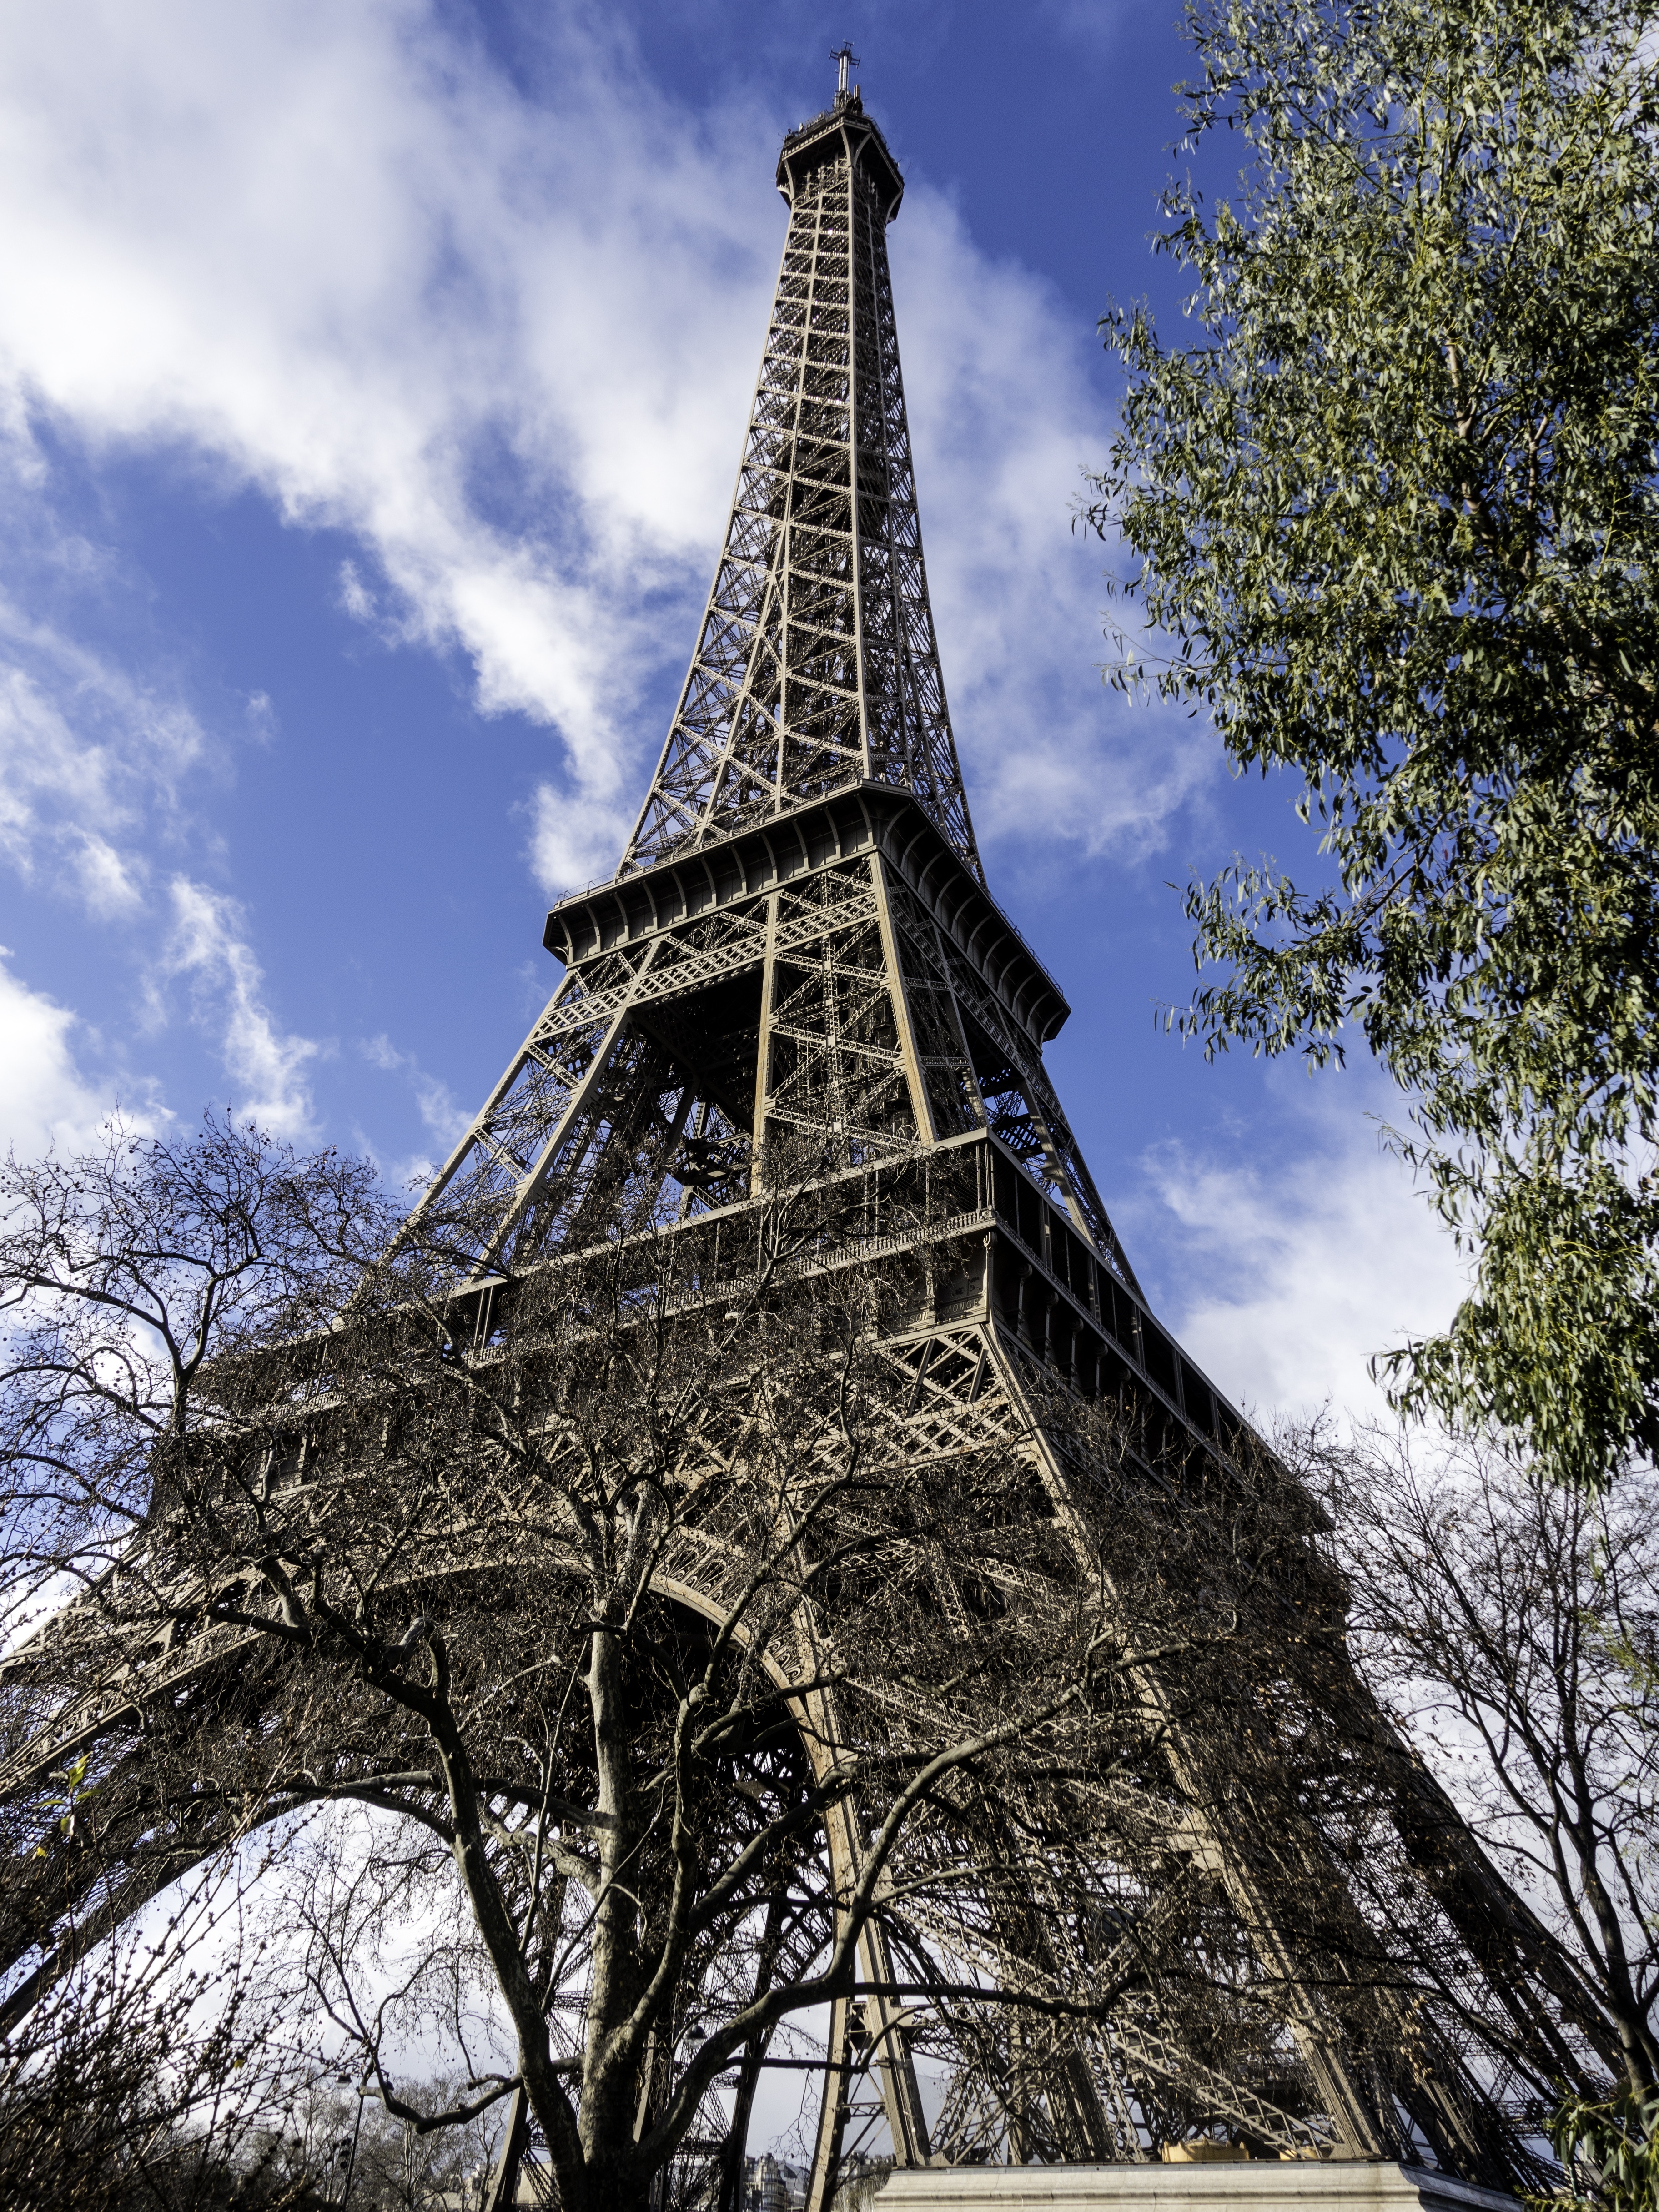
tree, winter, architecture, building, eiffel tower, paris, france, green, tower, symbol, metal, landmark, church, chapel, television, tourism, place of worship, bell tower, radio, height, trees, grand, trocadero, tourists, spire, steeple, iron, hoops, visitors, antennas, champs de mars, woody plant, gustave eiffel, culure